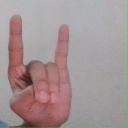
अक्षर: श